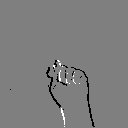
ASL letter: t